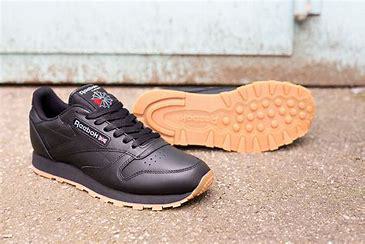
Brand: Reebok
Model: Classic Leather